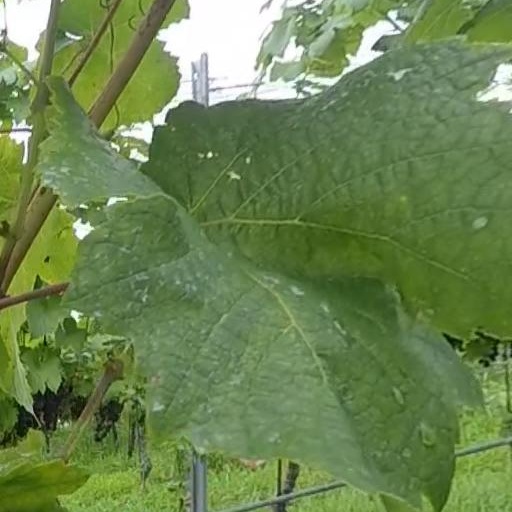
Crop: grape